Armelle Le Bras-Chopard

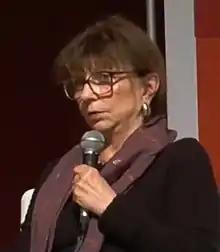
Armelle Le Bras-Chopard

Armelle Le Bras-Chopard is a French political scientist. She is a professor emeritus at the Université de Versailles Saint-Quentin-en-Yvelines. Her research encompasses democracy, socialism, war, and society, with particular reference to gender issues within these subjects. Her notable works include "Première dame, second rôle" (2009), "Les putains du Diable. Le procès en sorcellerie des femmes" (2006), "Le masculin, le sexuel et le politique" (2004), among others.